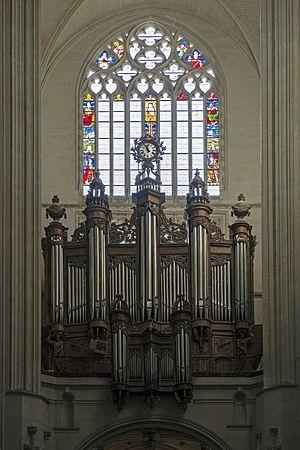
Grandes orgues de la cathédrale Saint-Pierre de Nantes.
La cathédrale Saint-Pierre-et-Saint-Paul de Nantes est une cathédrale catholique située place Saint-Pierre, à Nantes. C'est la cathédrale du diocèse de Nantes, siège de l’évêque de Nantes. Sa construction s’est étalée sur 457 ans, de 1434 à 1891, mais ces délais n’altèrent en rien la qualité ni la cohérence de son style gothique. Elle est classée monument historique depuis 1862.